Great Barrier Island

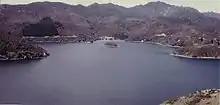
Port Fitzroy from the top of Kaikoura Island (previously Selwyn Island), 1967

Barrier Islands statistical area, which includes Little Barrier Island and Mokohinau Islands although they have no permanent inhabitants, covers and had an estimated population of as of with a population density of people per km.